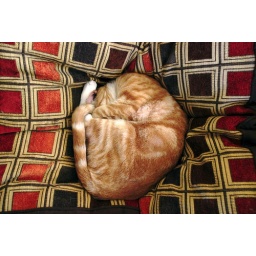
This picture was inspired by Sesame Ellis and her bird's eye view shot of her cat sleeping amongst the toys.